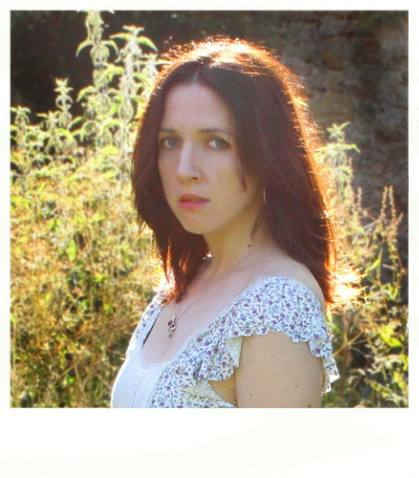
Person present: Yes